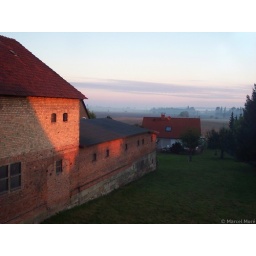
View to the backyard from the kitchen window in the early morning hour...